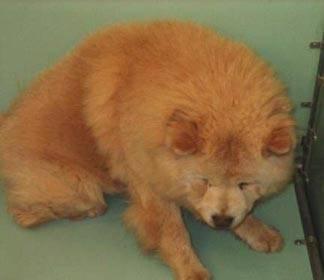
dog